Rugged Maniac

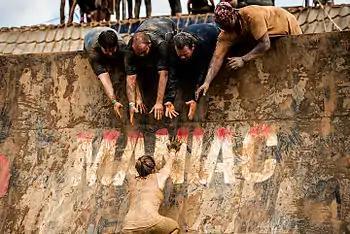
Rugged Maniac, Warped Wall Obstacle, 2014

Rugged Maniac was first established in June 2010 by founder and CEO, Brad Scudder, a former attorney. Rob Dickens, the co-founder and COO, was previously a corporate lawyer on Wall Street at Milbank, Tweed, Hadley & McCloy.